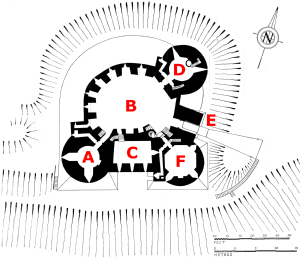
Château Coch est un château de style néo-gothique construit au XIXᵉ siècle sur les vestiges d'une véritable fortification du XIIIᵉ siècle. Il est situé sur un flanc de colline escarpé au-dessus du village de Tongwynlais au nord de Cardiff, au Pays de Galles, et il s'agit d'un monument classé Grade I depuis le 28 janvier 1963.